Idolomantis

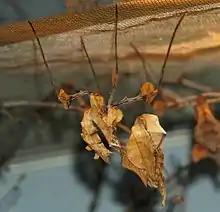
"Idolomantis diabolica", subadult

"Idolomantis diabolica" is a large mantis of the family Empusidae. Females grow to be about in length and males to about . It is native to Ethiopia, Kenya, Malawi, Somalia, Tanzania, South Sudan, and Uganda. Its threat display is magnificently colored, with red, white, blue, purple, and black.